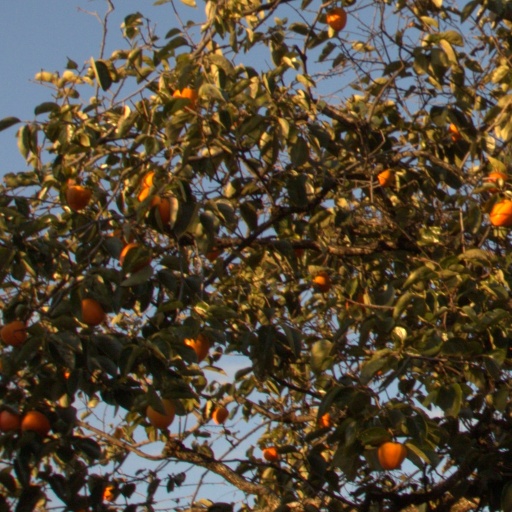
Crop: grape